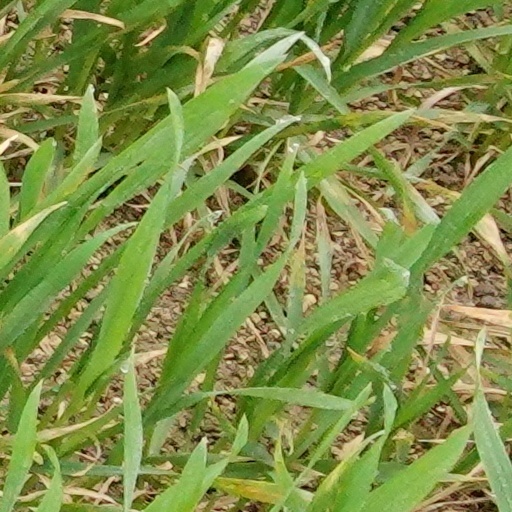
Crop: wheat